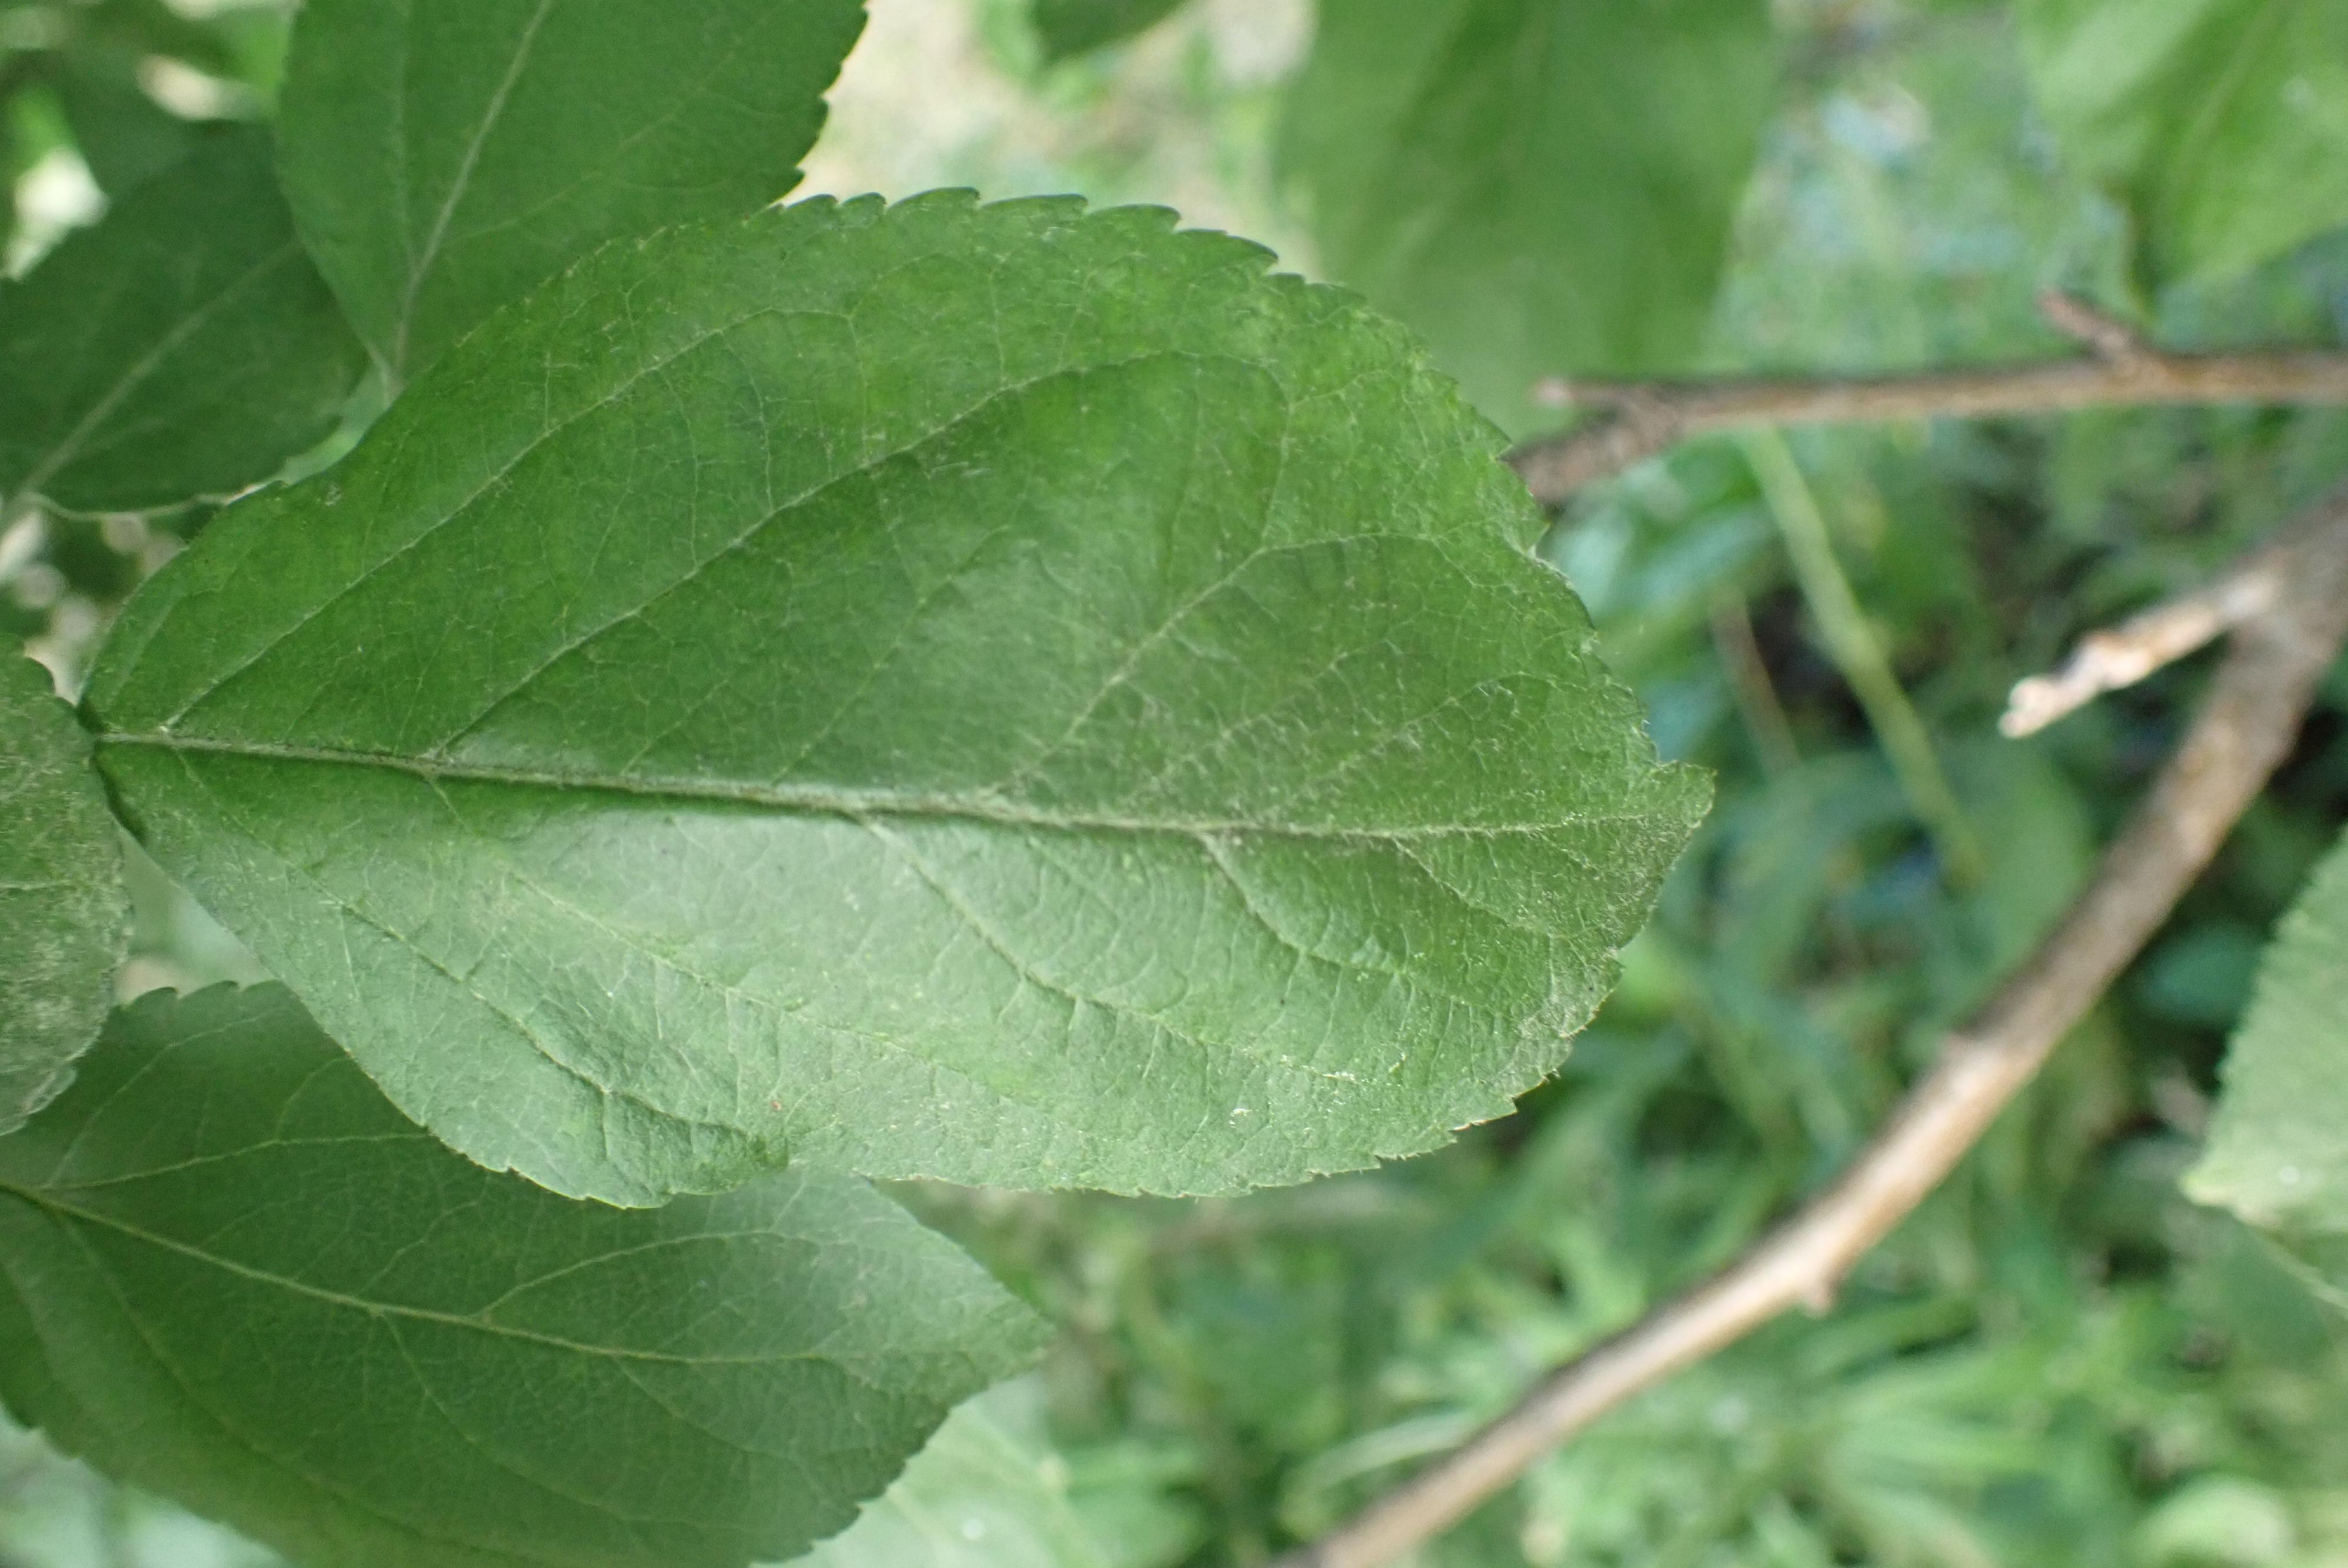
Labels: healthy